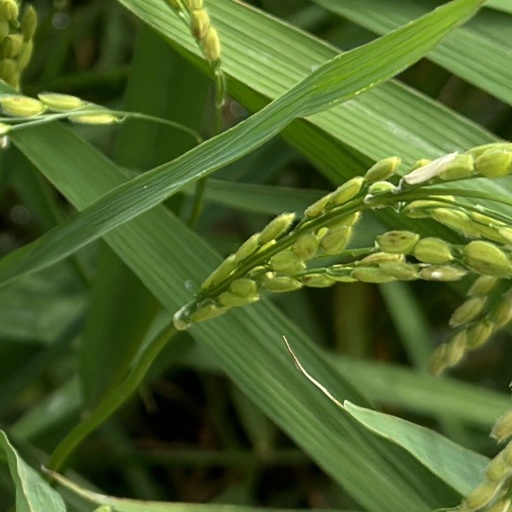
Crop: rice